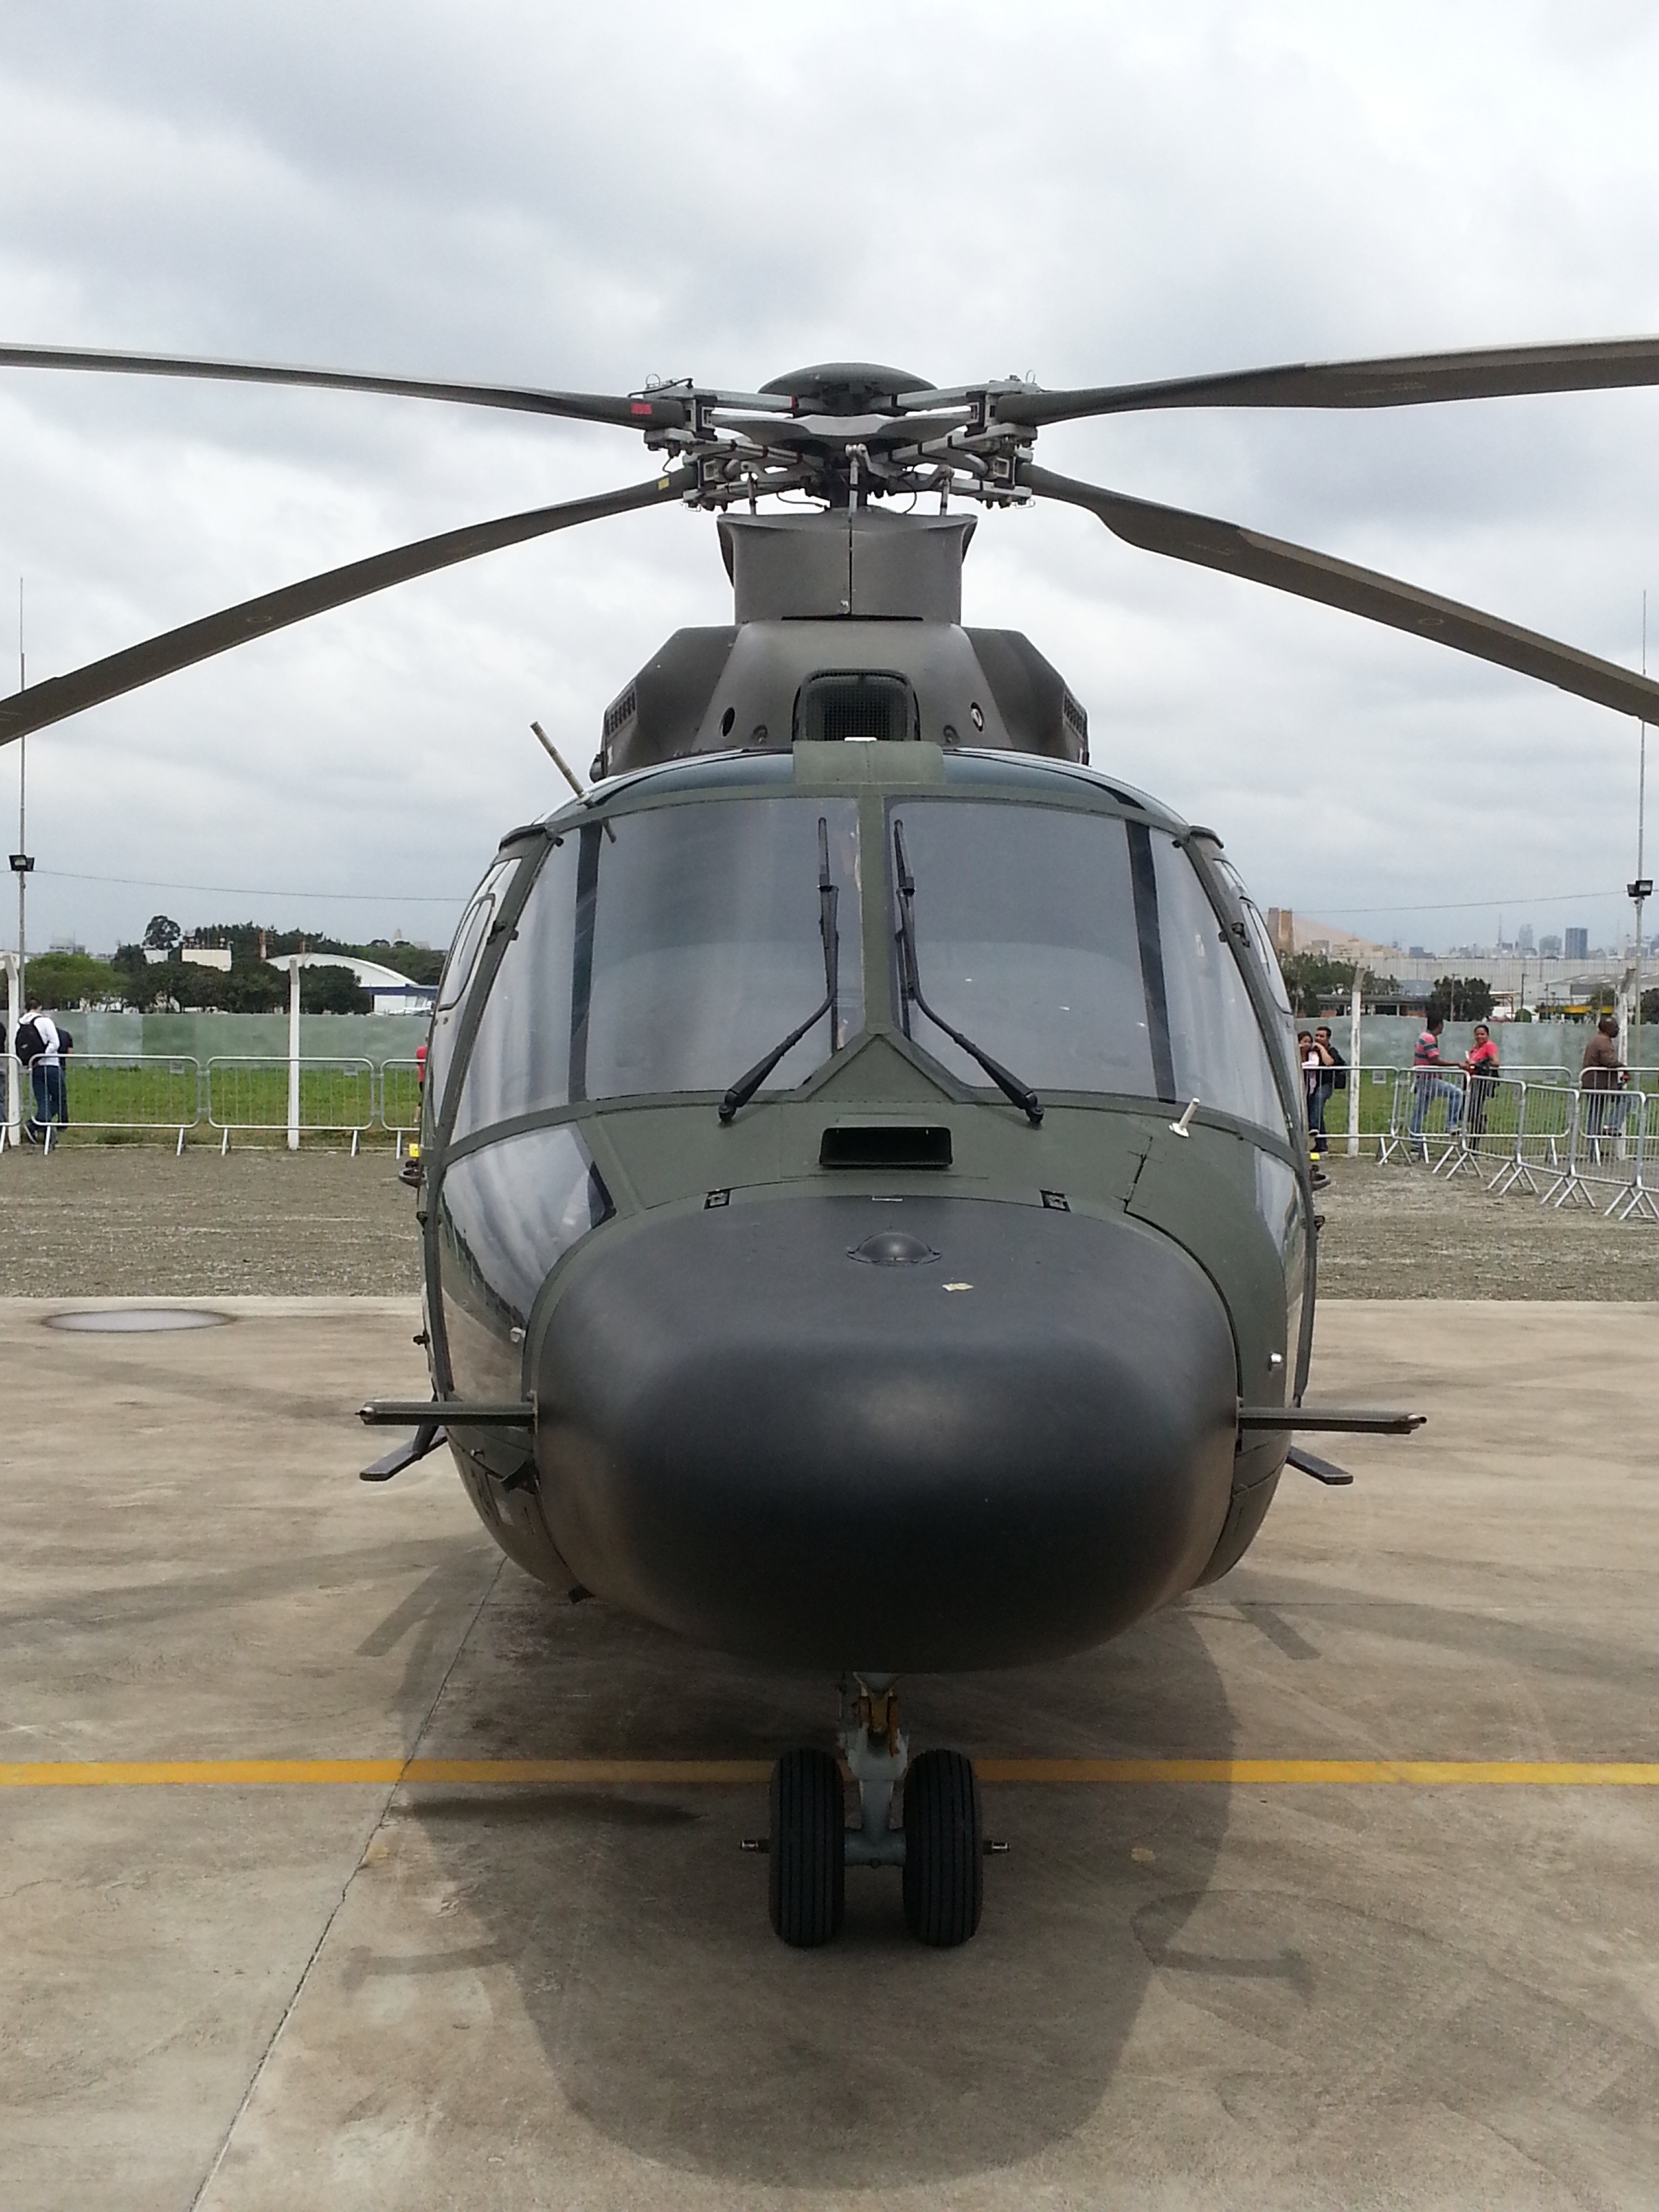
aircraft, vehicle, aviation, helicopter, rotorcraft, air force, atmosphere of earth, helicopter rotor, military helicopter, bell uh 1 iroquois